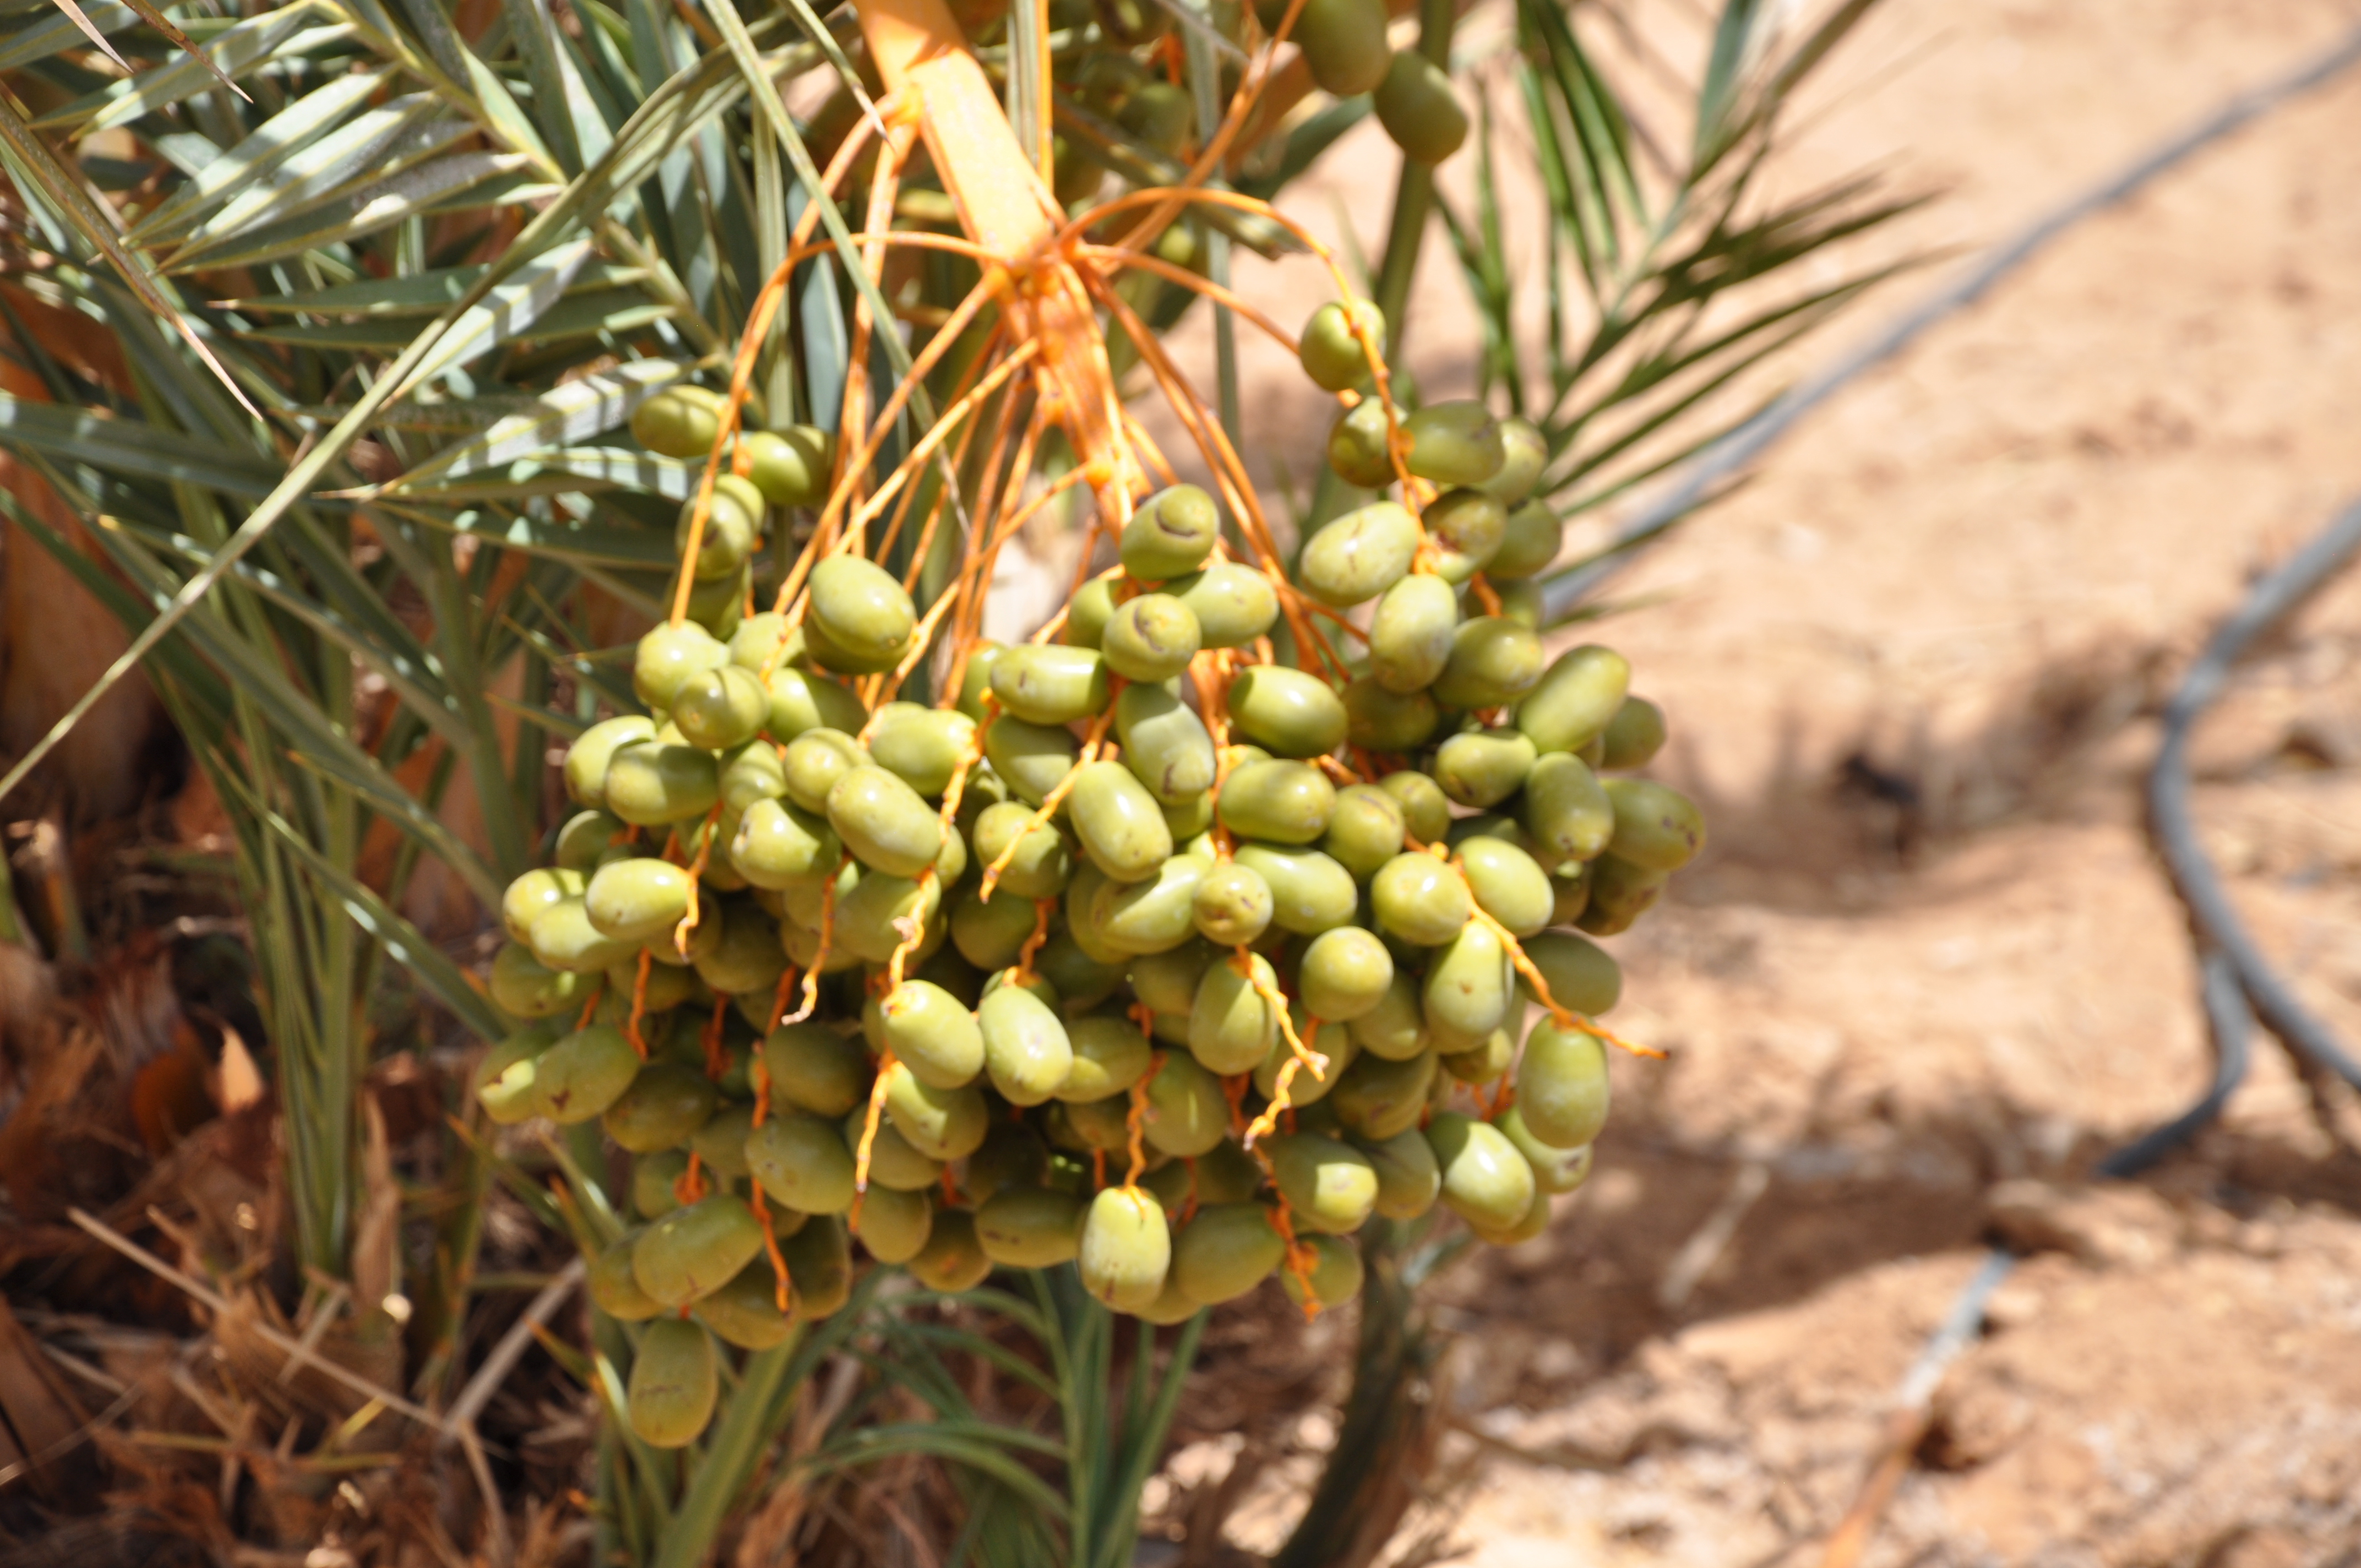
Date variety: Boufagous